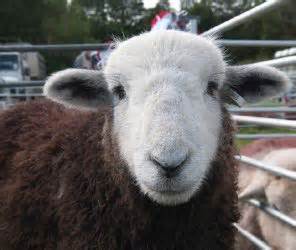
Label: sheep